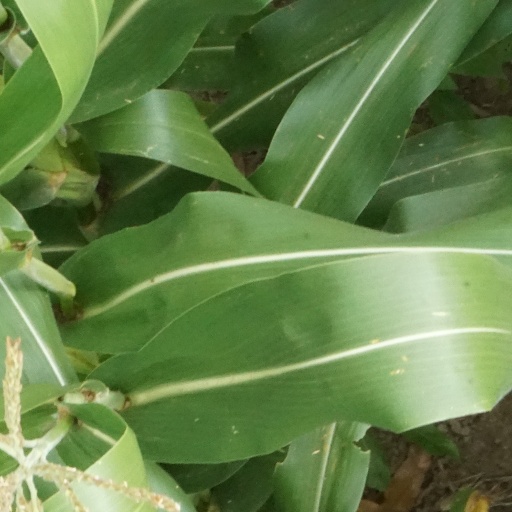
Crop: maize; corn